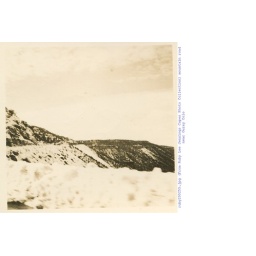
mountain road near Ouray ColoFilename: ruby200255.jpg